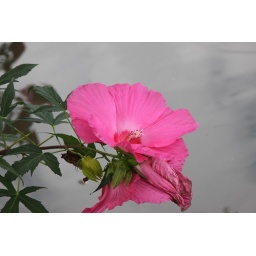
pink over gray